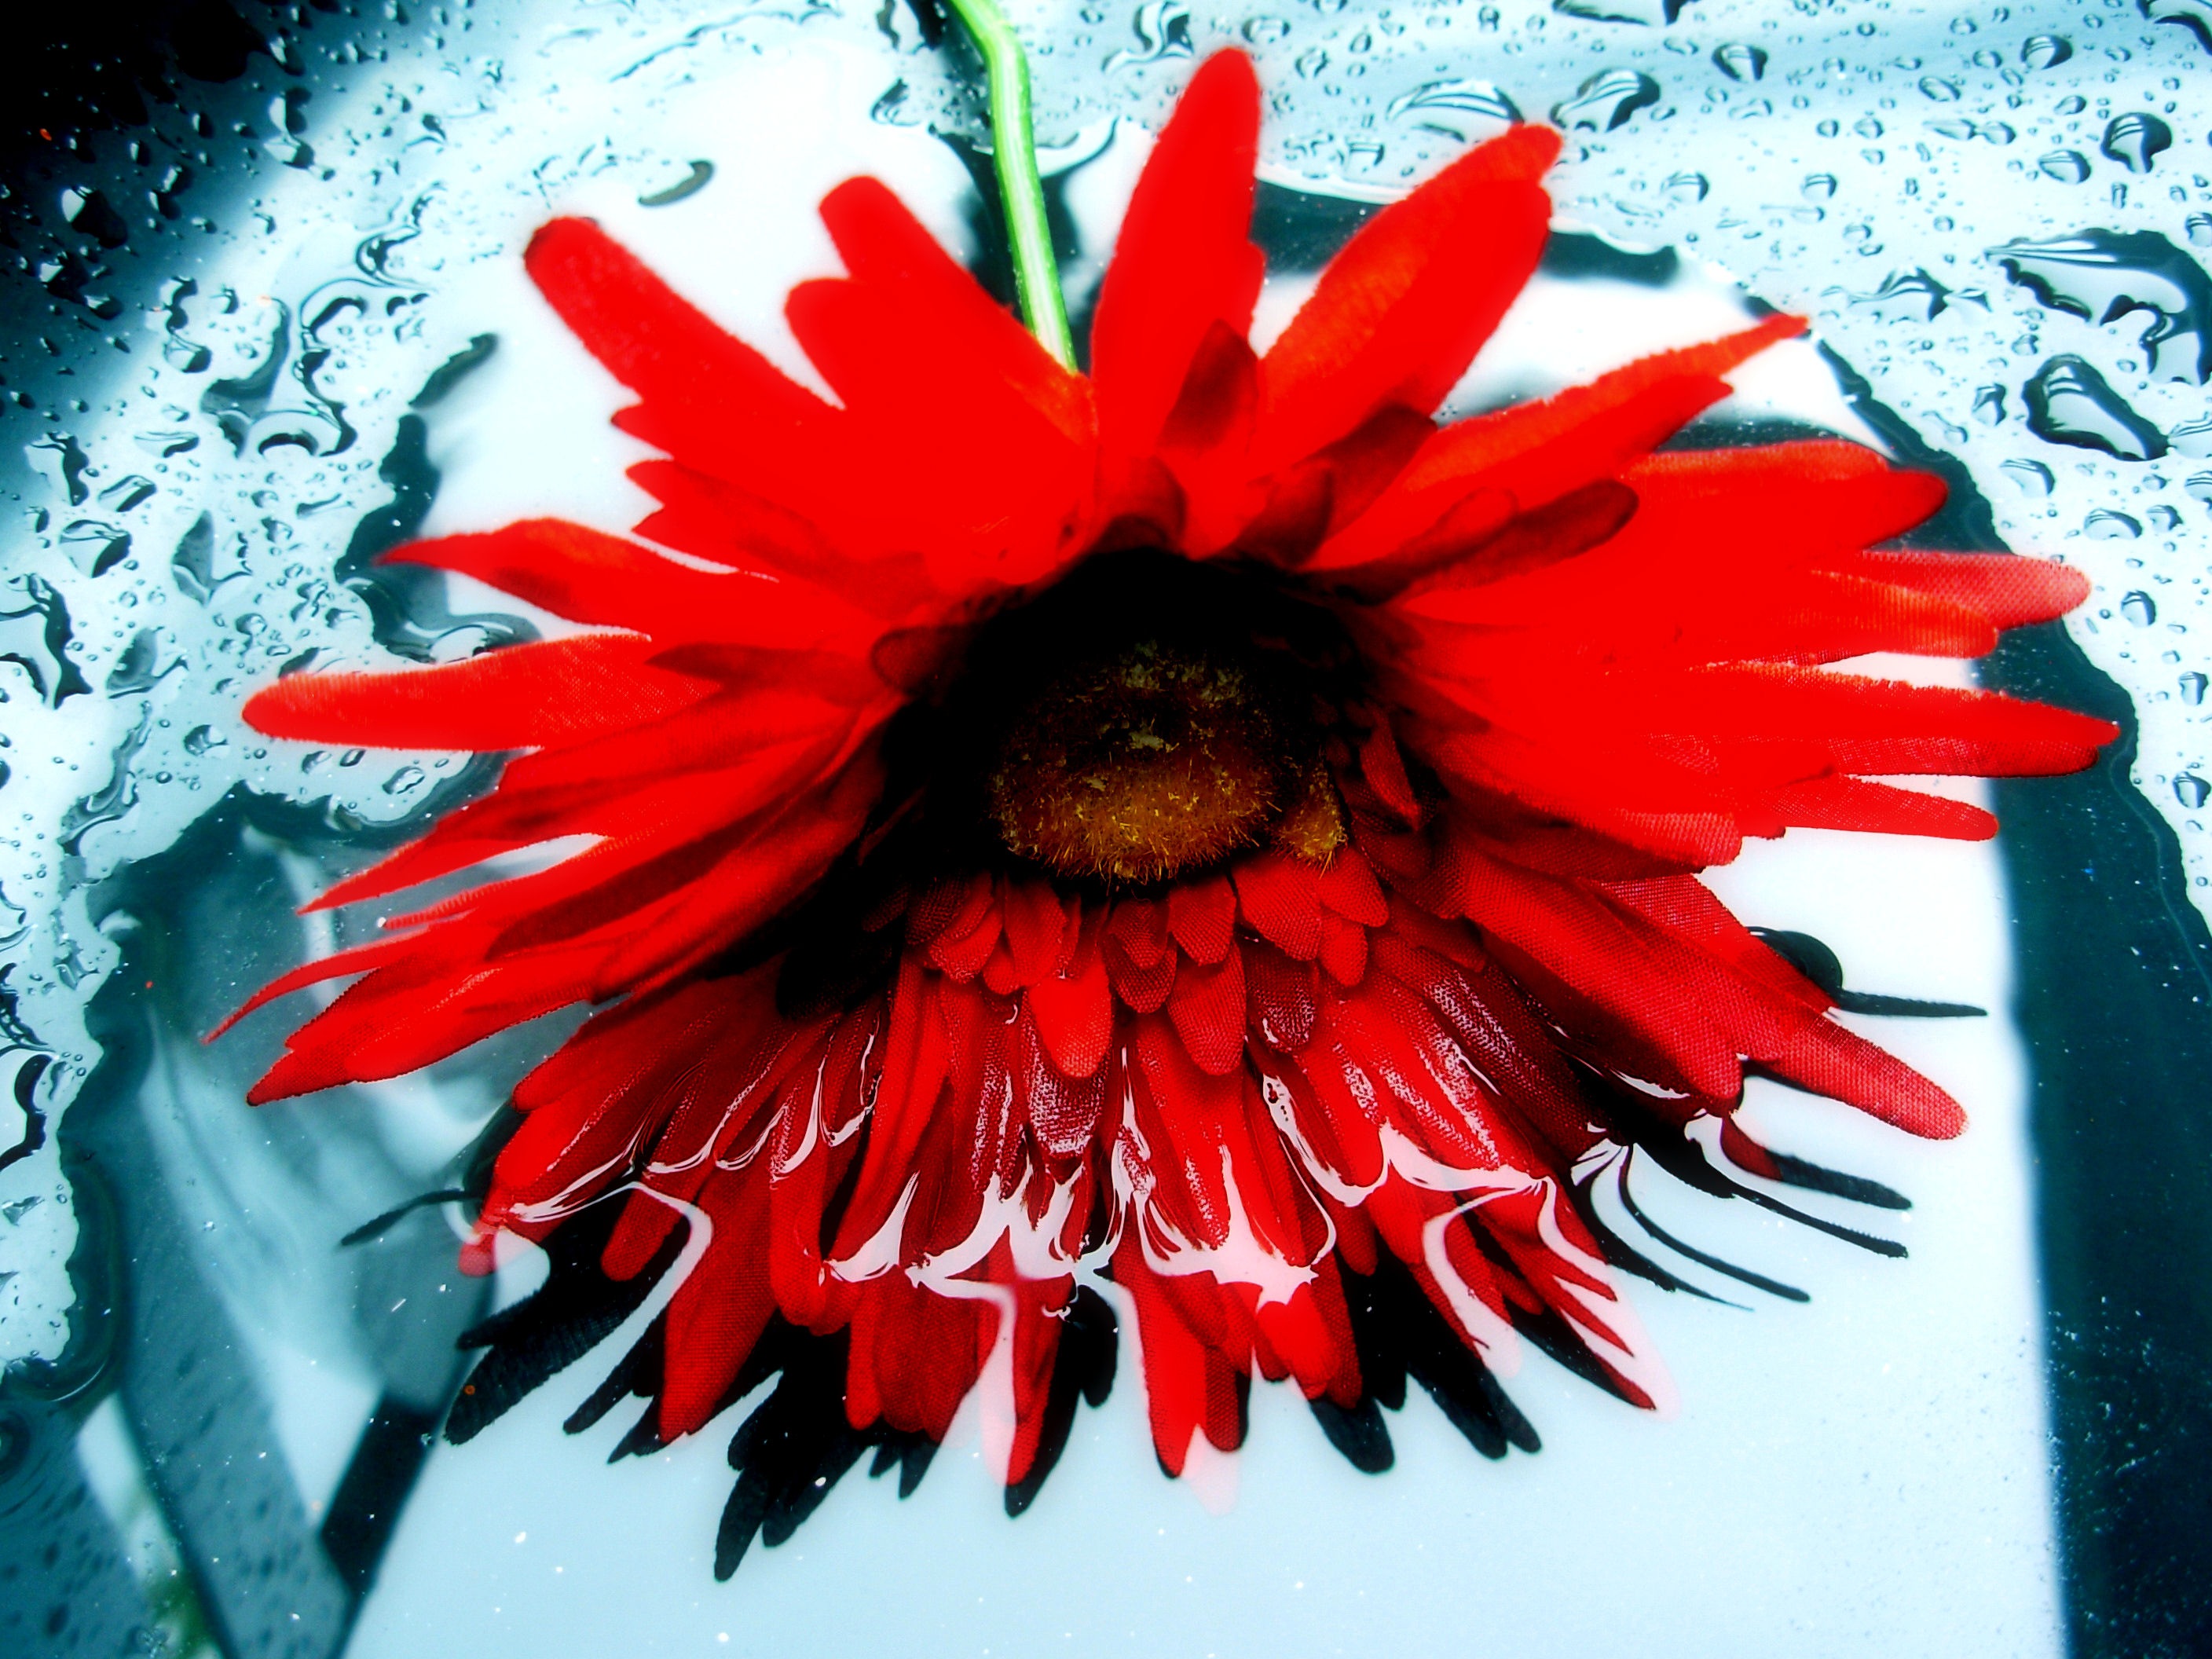
water, plant, flower, petal, floral, daisy, reflection, red, flora, surface, red flower, mirror, drops, gerbera, flowering plant, daisy family, land plant